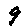
Label: 9